San Gabriele railway station

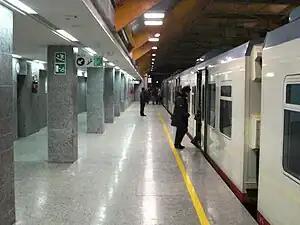
San Gabriele railway station

San Gabriele is a railway station in the Italian city of Bari, in the Province of Bari, Apulia. The station lies on the Bari–San Paolo railway. The train services are operated by Ferrotramviaria.